Lombardy

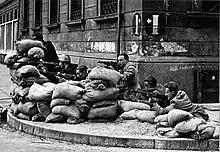
Italian partisans in Milan during the liberation of Italy, April 1945

From archaeological findings of ceramics, arrows, axes, and carved stones, the area of current-day Lombardy has been settled at least since the second millennium BC. Well-preserved rock drawings left by ancient Camuni in the Valcamonica depicting animals, people, and symbols were made over 8,000 years before the Iron Age, based on about 300,000 records.